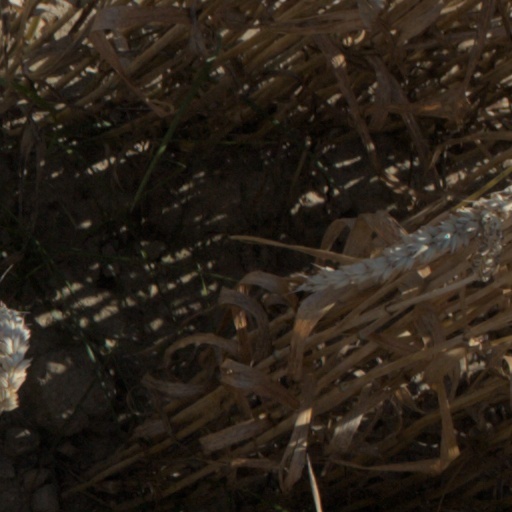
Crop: wheat